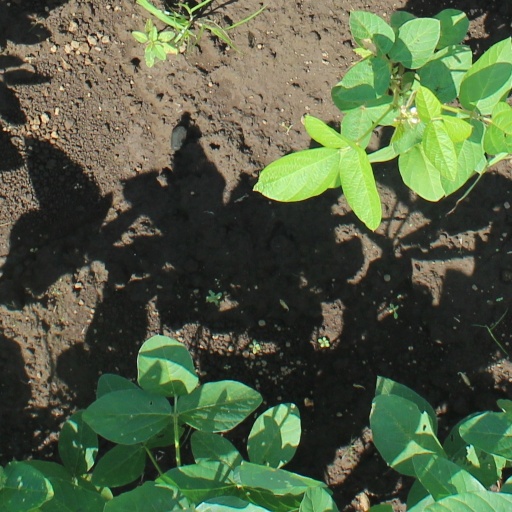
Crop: soybean